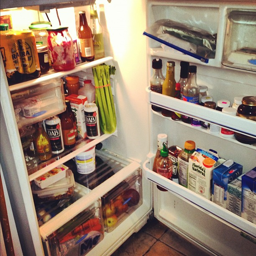
A fully stocked refrigerator with the door wide open.
A white refrigerator packed with food and drinks.
A refrigerator filled with lots of food sitting in a kitchen.
an image of a white refrigerator stocked with food
An open refrigerator that contains beer, juice and vegetables.